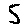
Label: 5